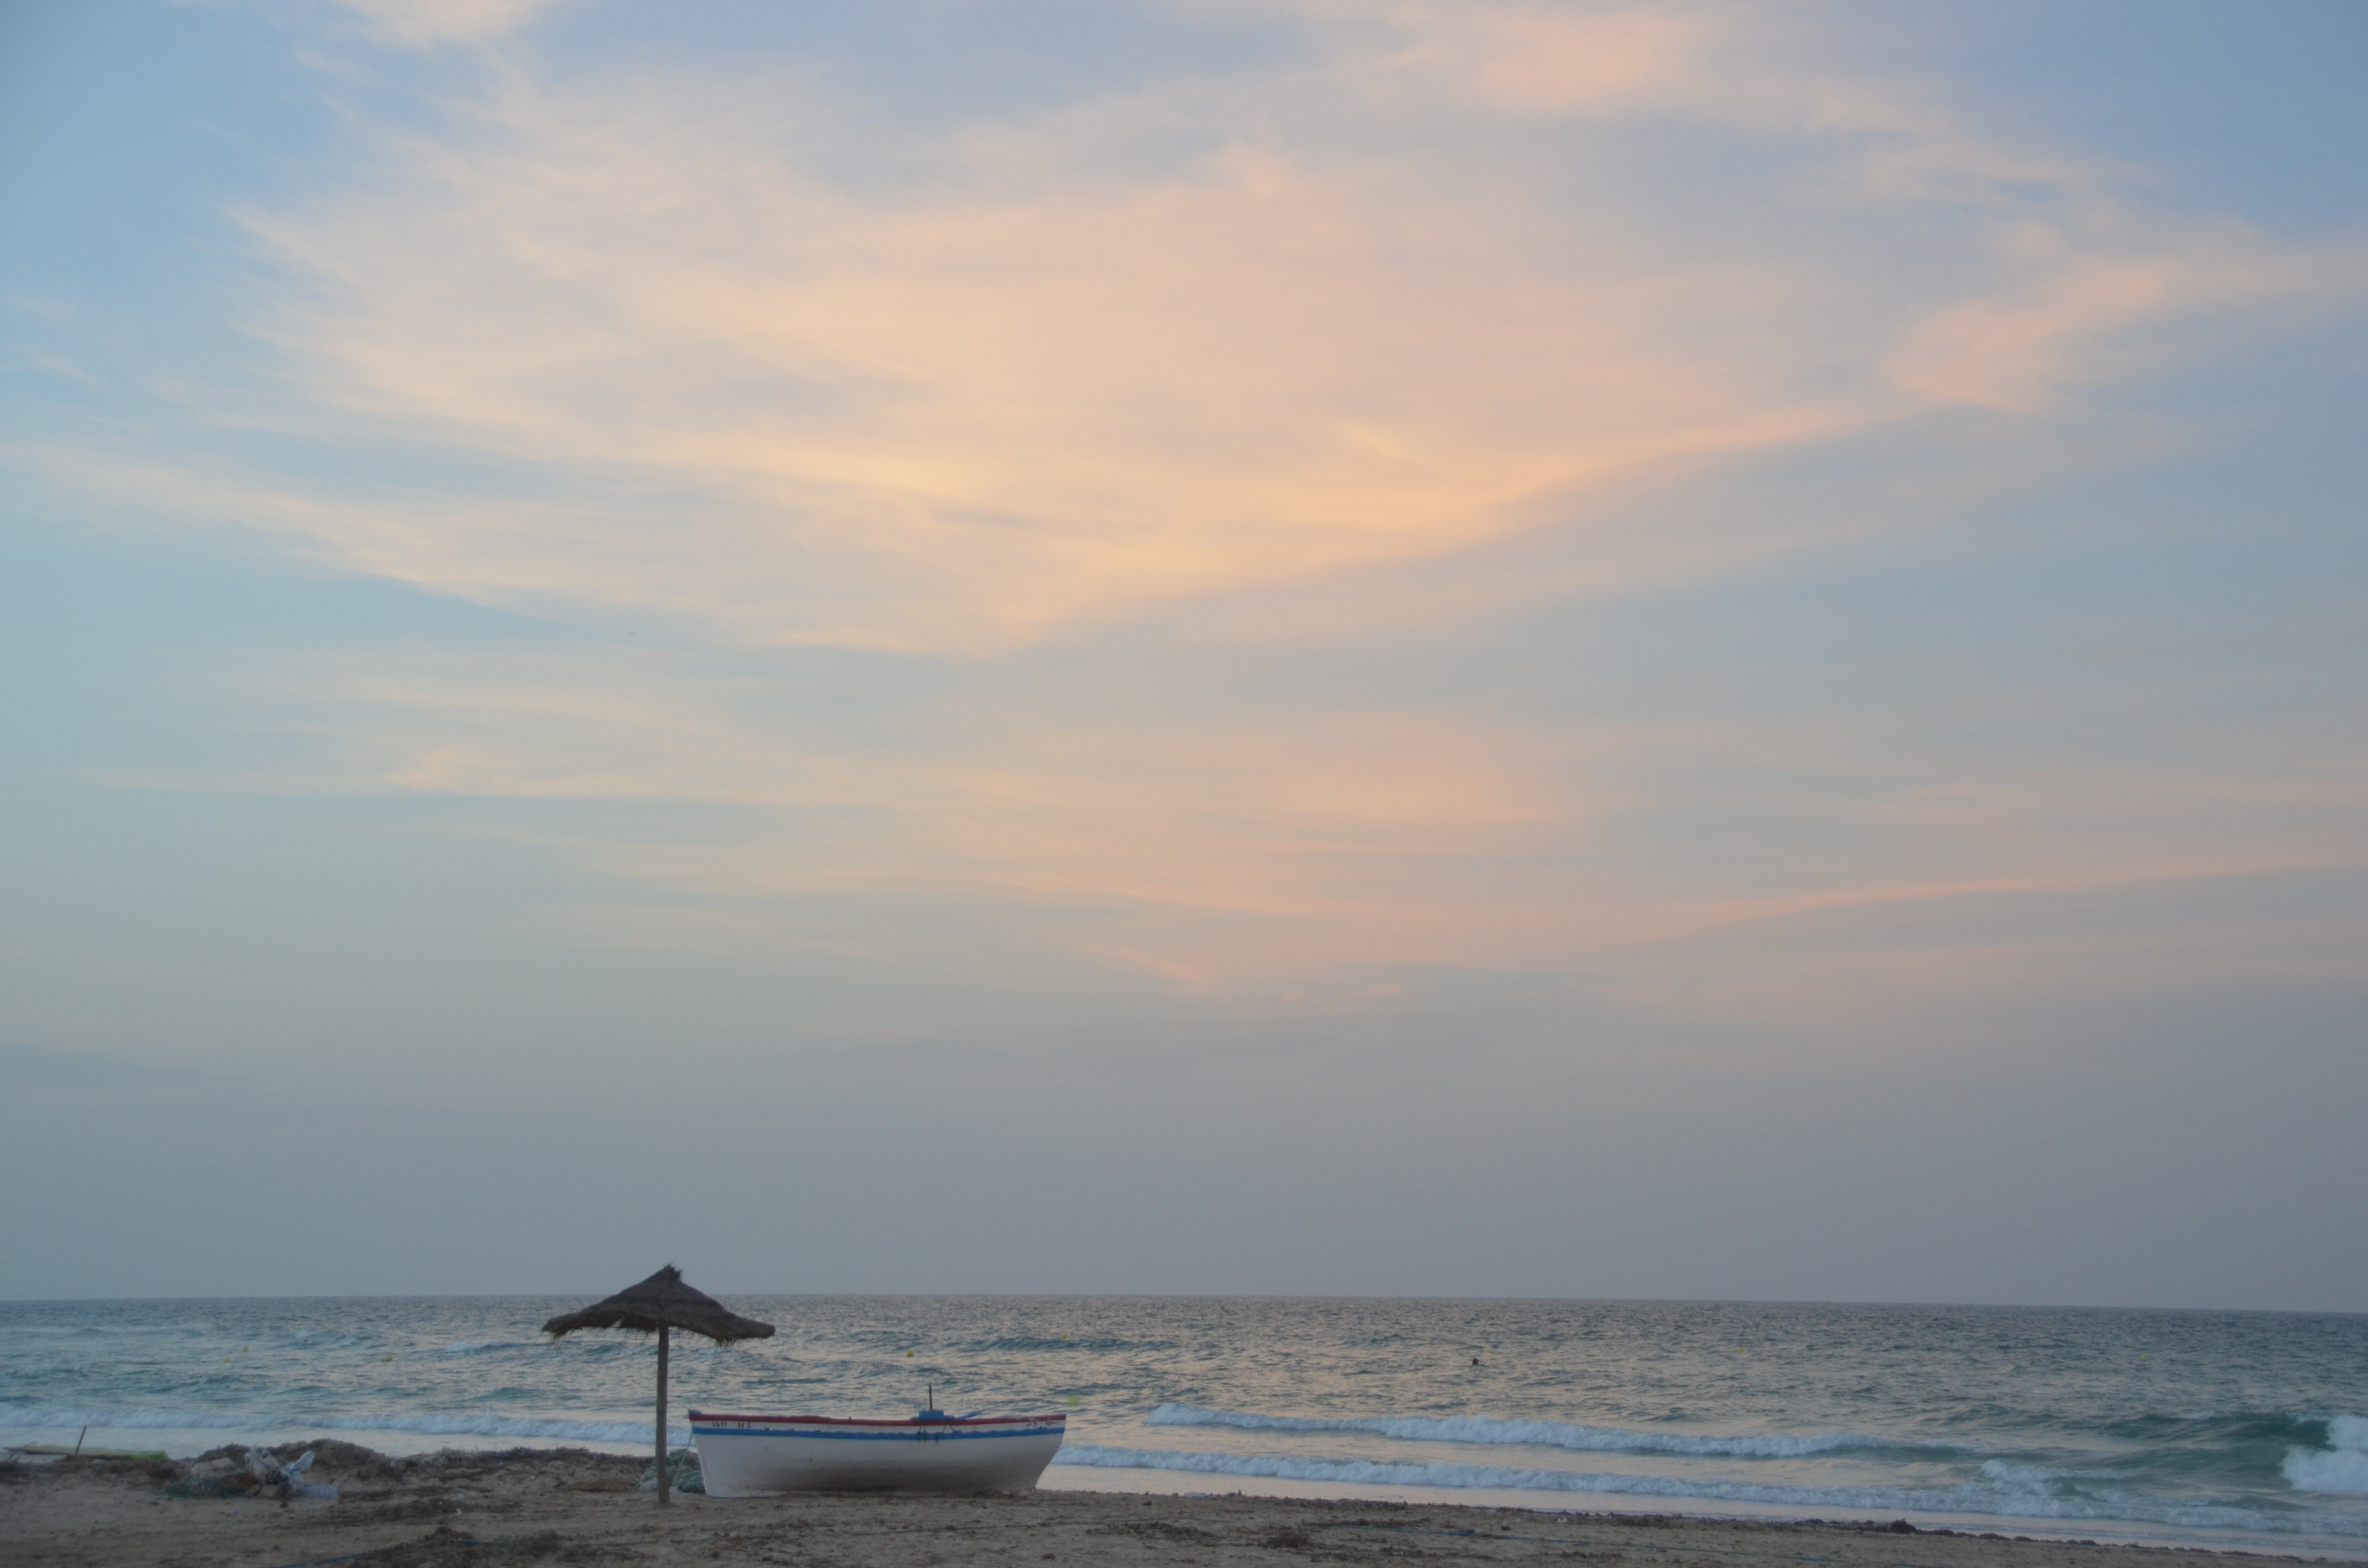
beach, sea, coast, sand, ocean, horizon, cloud, sky, sun, sunrise, sunset, sunlight, morning, shore, wave, dawn, summer, dusk, evening, holiday, bay, body of water, wind wave, sun stained er gang